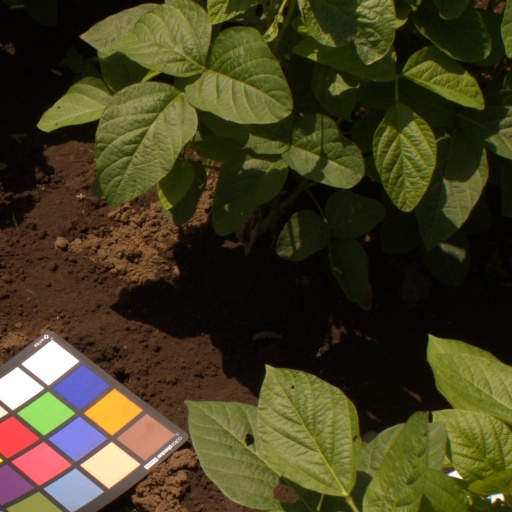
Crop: soybean